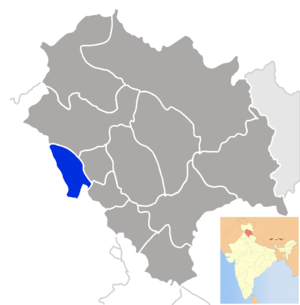
Una (distrikt)
Una-distriktet i Himachal Pradesh
Una er et distrikt i den indiske delstat Himachal Pradesh. Distriktets hovedstad er Una.